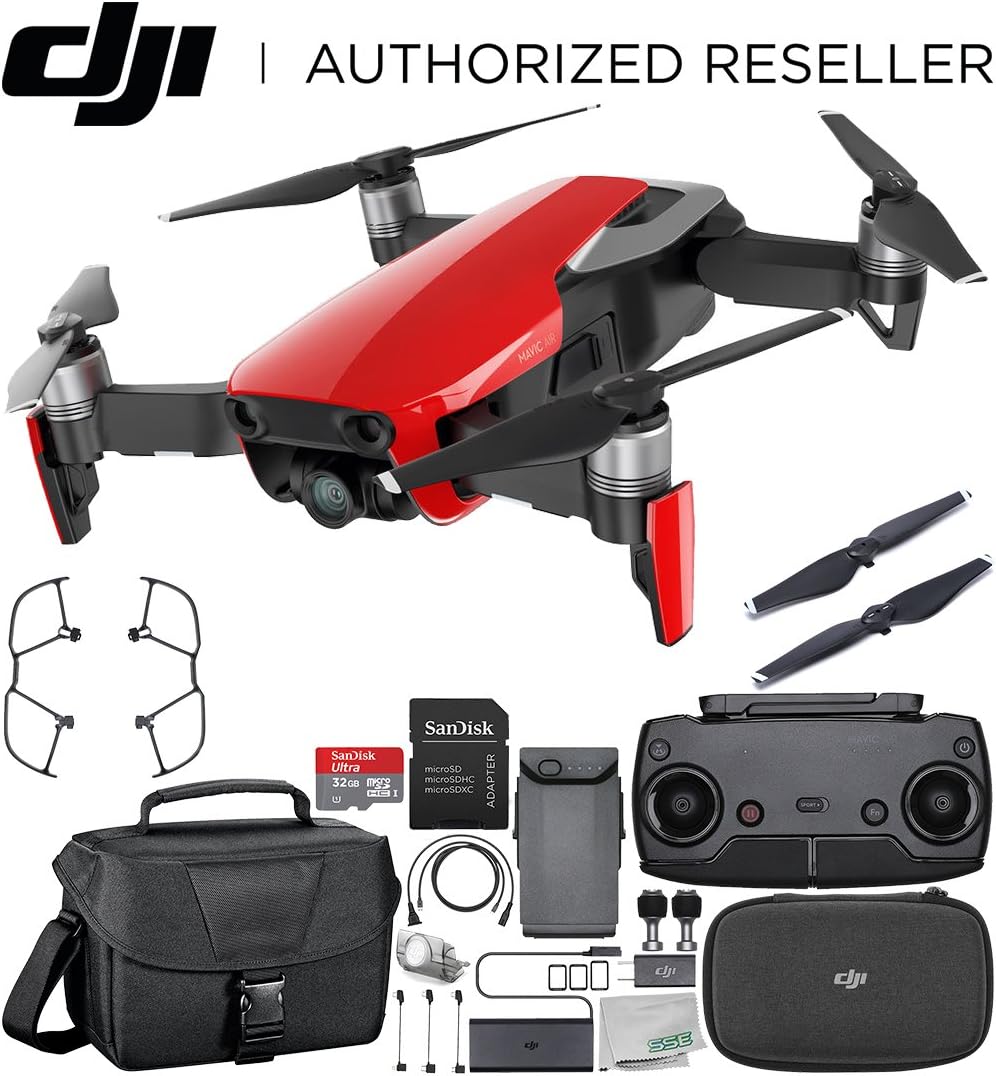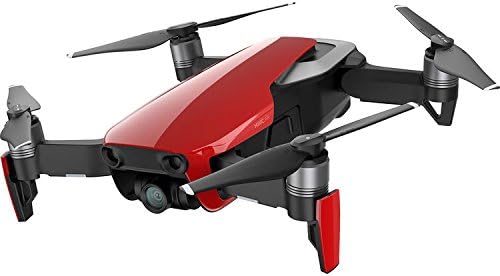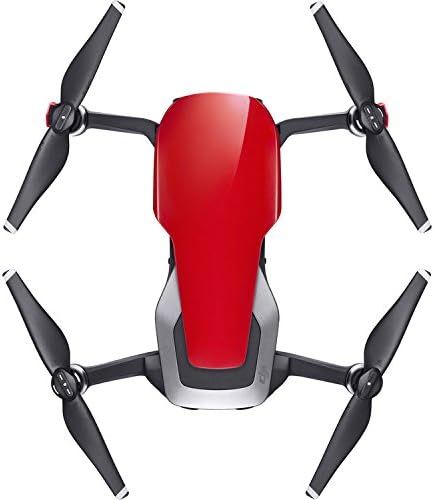
DJI Mavic Air Drone Quadcopter (Flame Red) Starters Travel Bundle
Category: All Electronics
Capture all your adventures in stunning detail with the Mavic Air from DJI. This foldable, pocket-portable drone was designed with travelers and outdoor enthusiasts in mind. It features a 3-axis gimbal-stabilized camera with a 1.2/3" CMOS sensor that shoots 12MP stills and is capable of capturing 4K video at 30 fps that it can transfer at speeds up to 100 Mb/s or store on its 8GB of internal storage. In terms of performance, the Mavic Air offers multiple flight modes, can reach a top speed of up to 43 mph, and offers a max flight time of up to 21 minutes. For safety and security, the Mavic Air uses an advanced flight control system that draws on several sophisticated technologies, including Visual Inertial Odometry (VIO) and Advanced Pilot Assistance Systems (APAS), to locate itself in 3D space, detect objects, and avoid collisions. This Bundle Includes: DJI Mavic Air (Flame Red) Manufacturer Accessories Include: Remote Controller Intelligent Flight BatteryChargerPower Cable3 x Pairs of PropsSet of Prop GuardsRC Cable (Lightning) RC Cable (Micro-USB) RC Cable (USB Type-C) Gimbal ProtectorCommunication CableUSB AdapterRC Cable Slider (Large) 2 x RC Cable Slider (Small) Carrying Case Additional Accessories Include: Sandisk 32GB MicroSD Memory Card Carrying Case Microfiber Cleaning Cloth
Features: Capture 4K Video and 12MP Photos; 3-Axis Gimbal-Stabilized Camera | GPS- & Vision Position-Based Navigation; 8GB of Internal Storage | FlightAutonomy with Obstacle Detection; Top Speed of 43 mph in Sport Mode | ActiveTrack Subject Tracking Modes; Up to 21 Minutes of Flight Time | Foldable, Portable Body